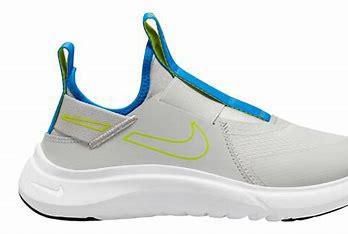
Brand: Nike
Model: Flex Plus